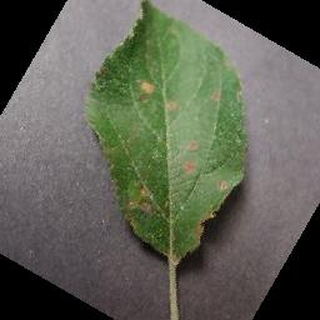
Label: apple_cedar_apple_rust